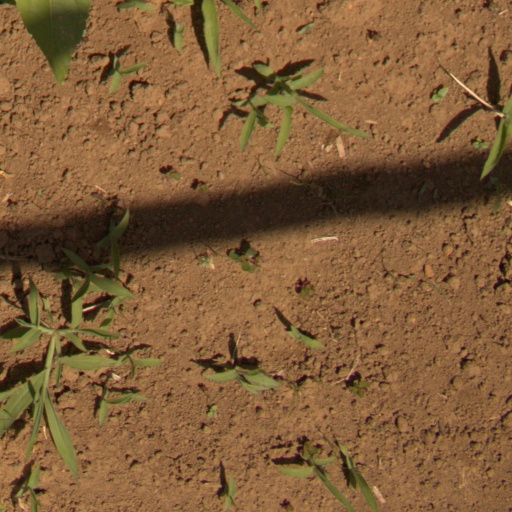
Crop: Jerusalem artichoke